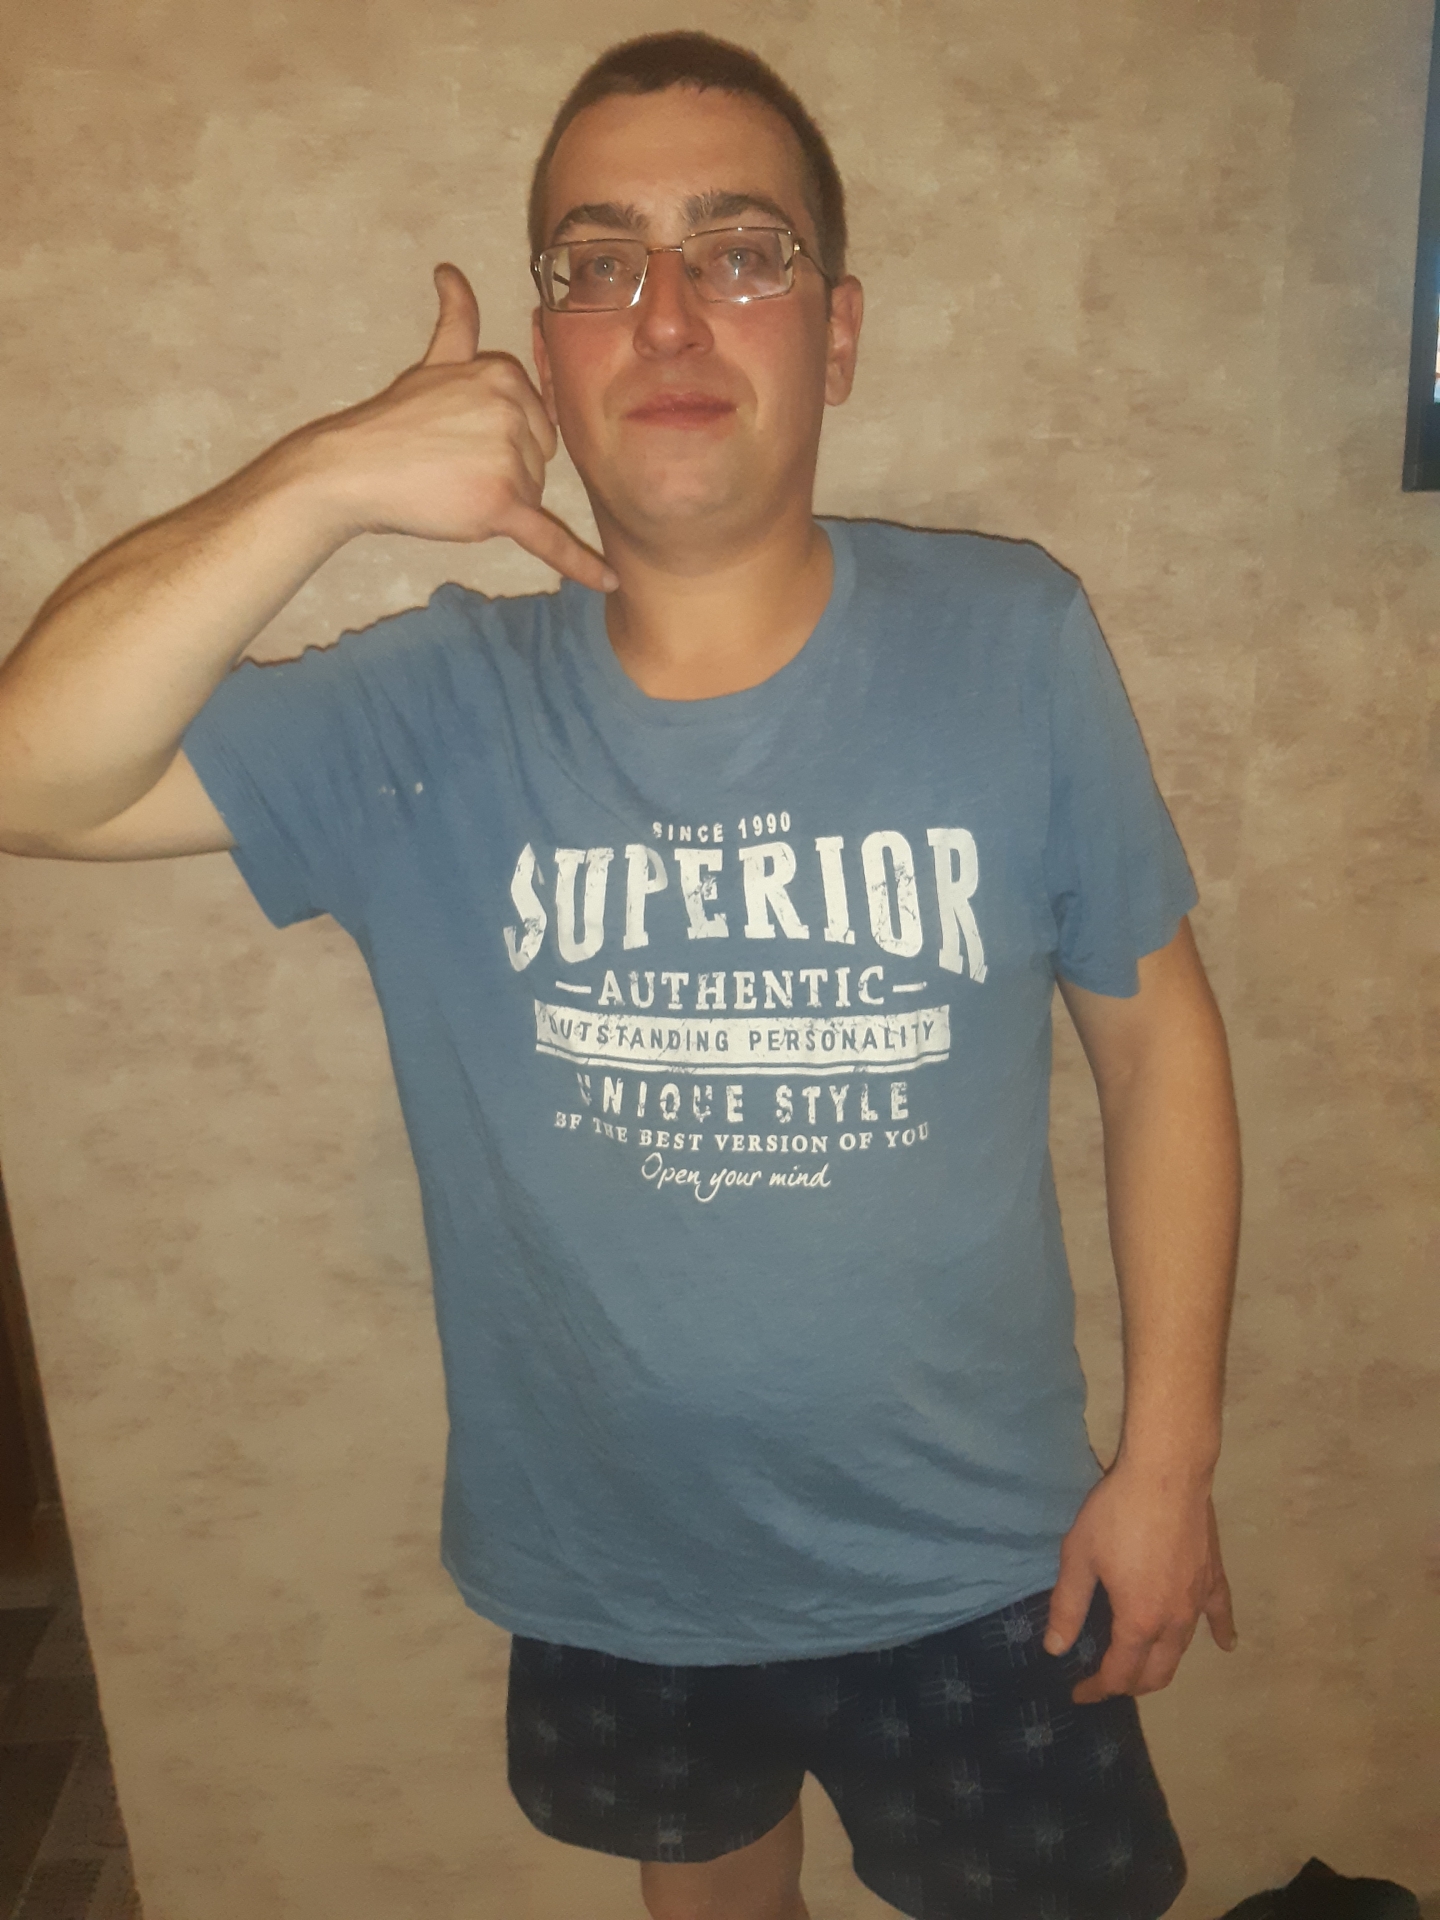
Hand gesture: call